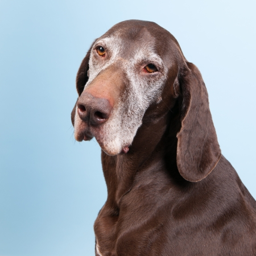
portrait of an old dog against blue background photo